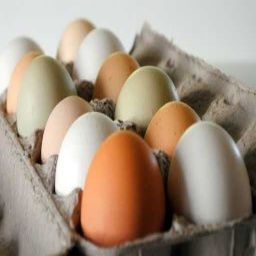
Label: eggshells